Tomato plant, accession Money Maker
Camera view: vertical (180 deg); turntable rotation: 180 degrees
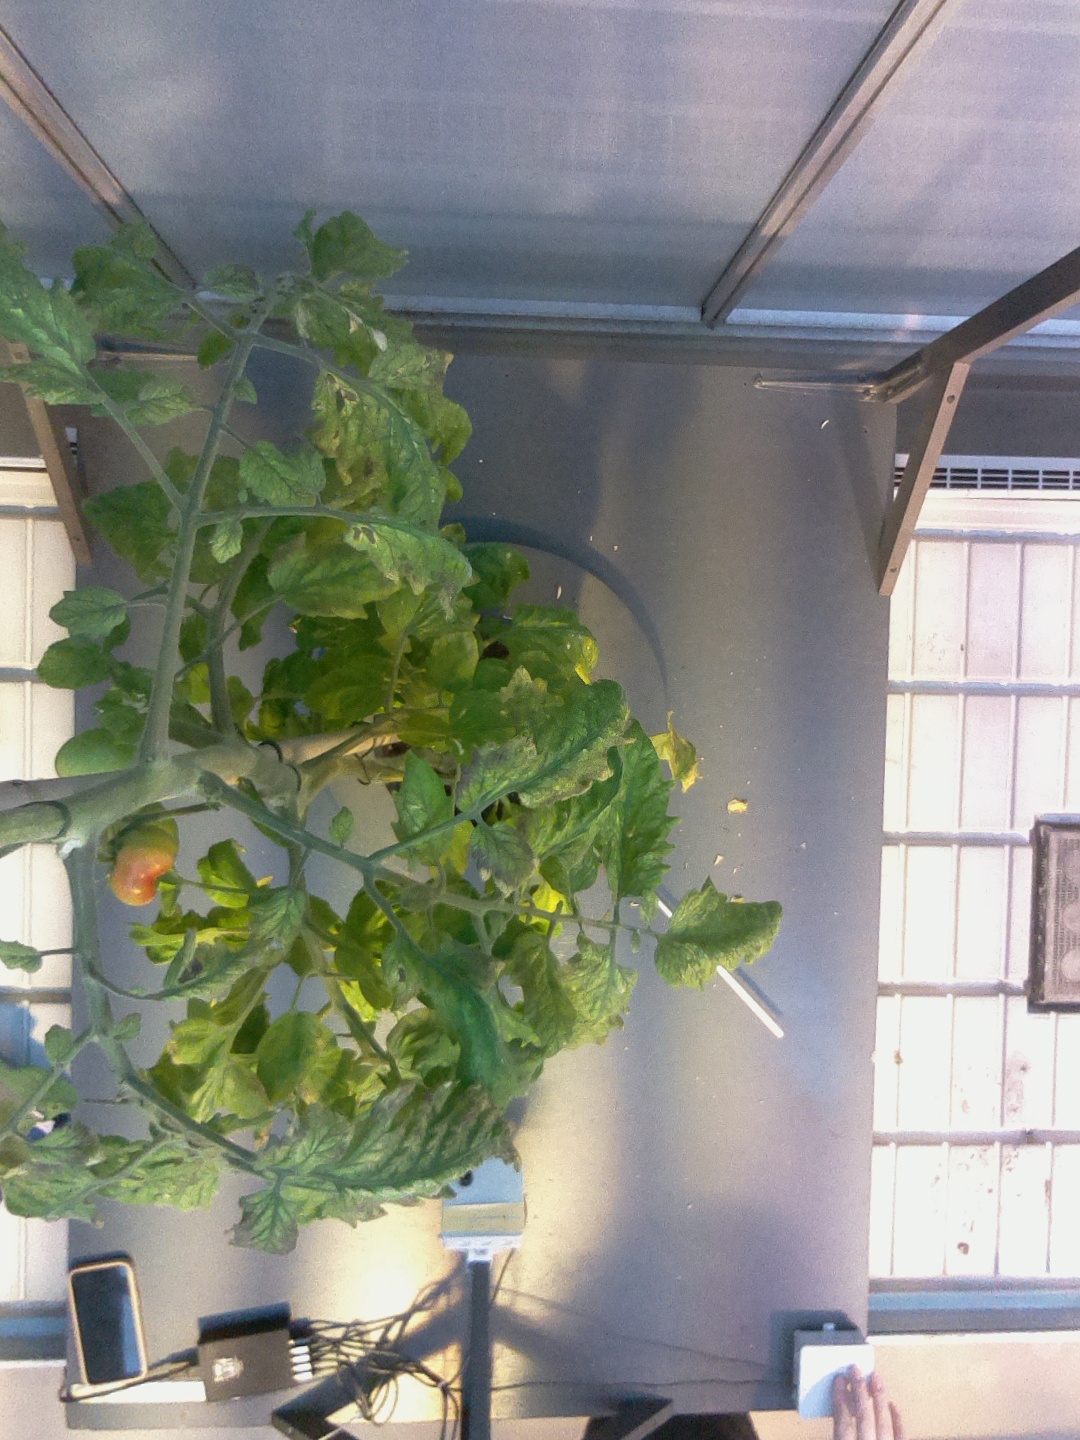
BBCH growth stage 80: fruits start showing typical ripe color (orange -> red)